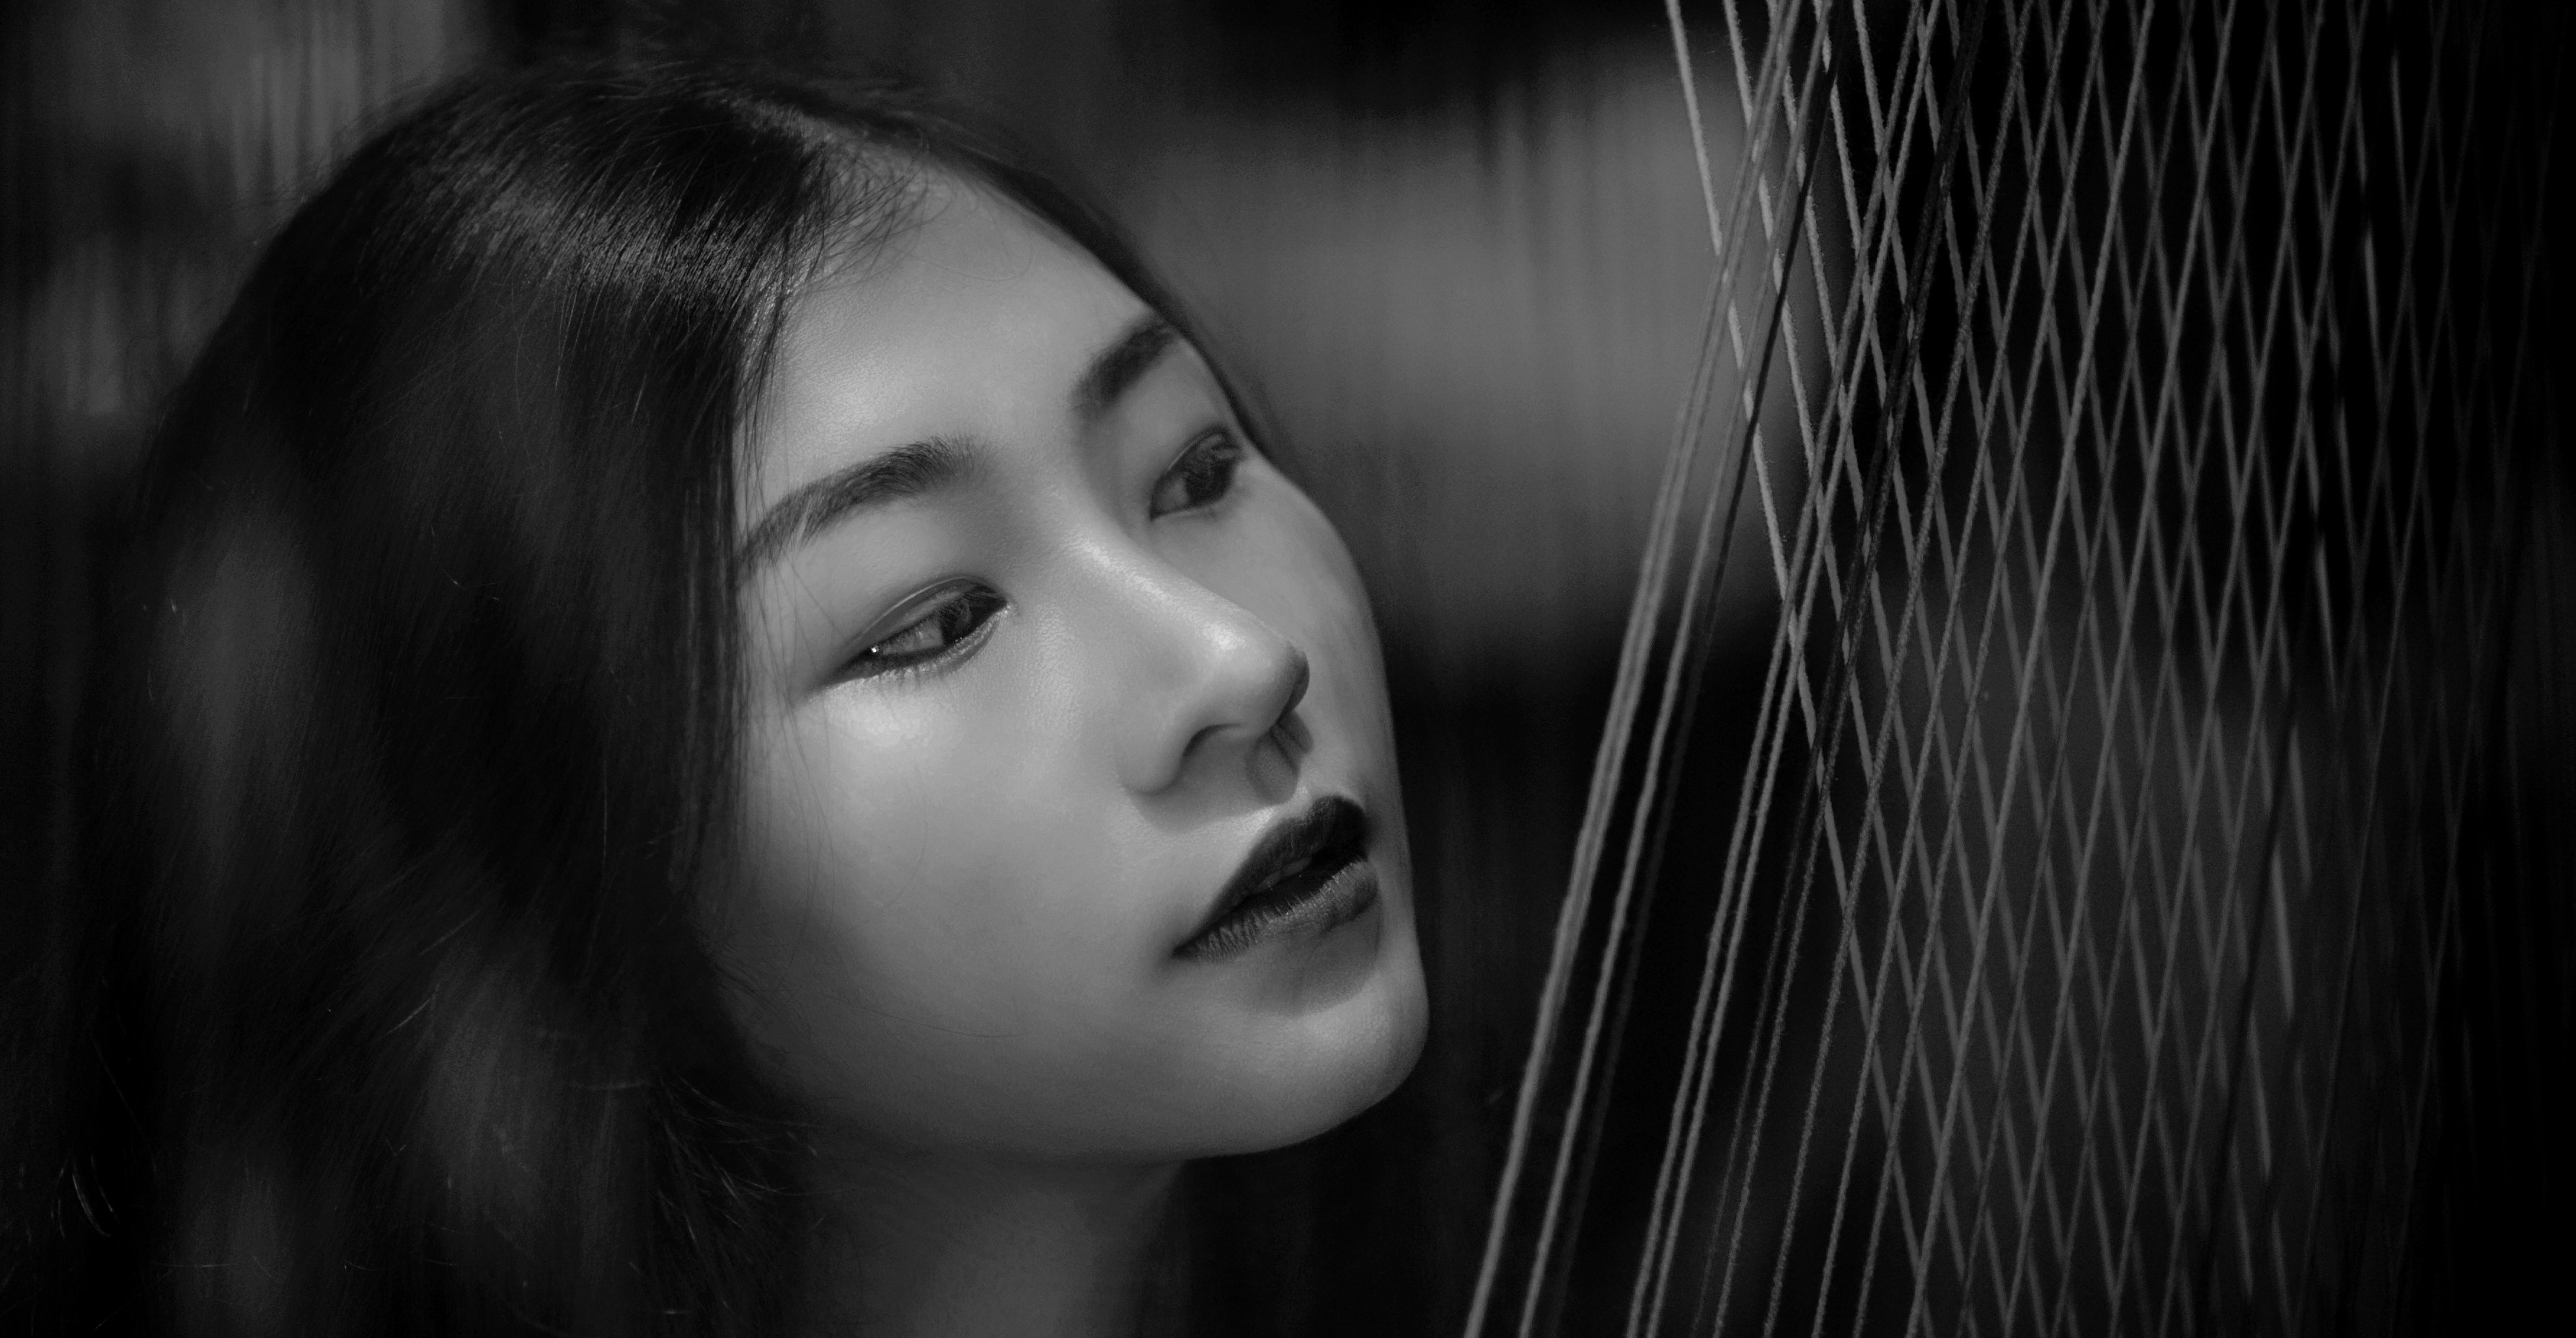
face, hair, photograph, black, lip, beauty, black and white, nose, monochrome, monochrome photography, skin, hairstyle, eyebrow, cheek, photography, chin, snapshot, close up, black hair, model, eye, portrait, portrait photography, flash photography, photo shoot, long hair, mouth, eyelash, neck, style, smile